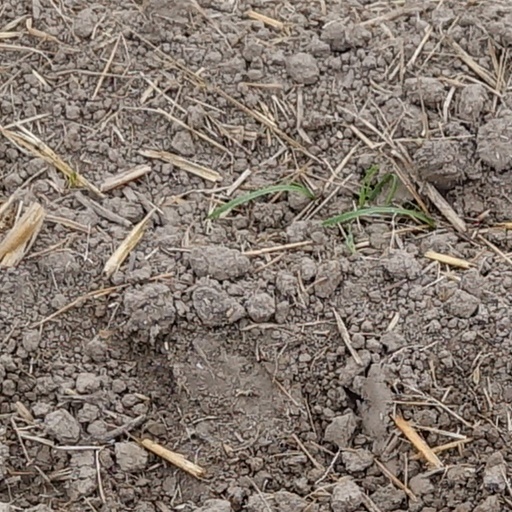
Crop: wheat